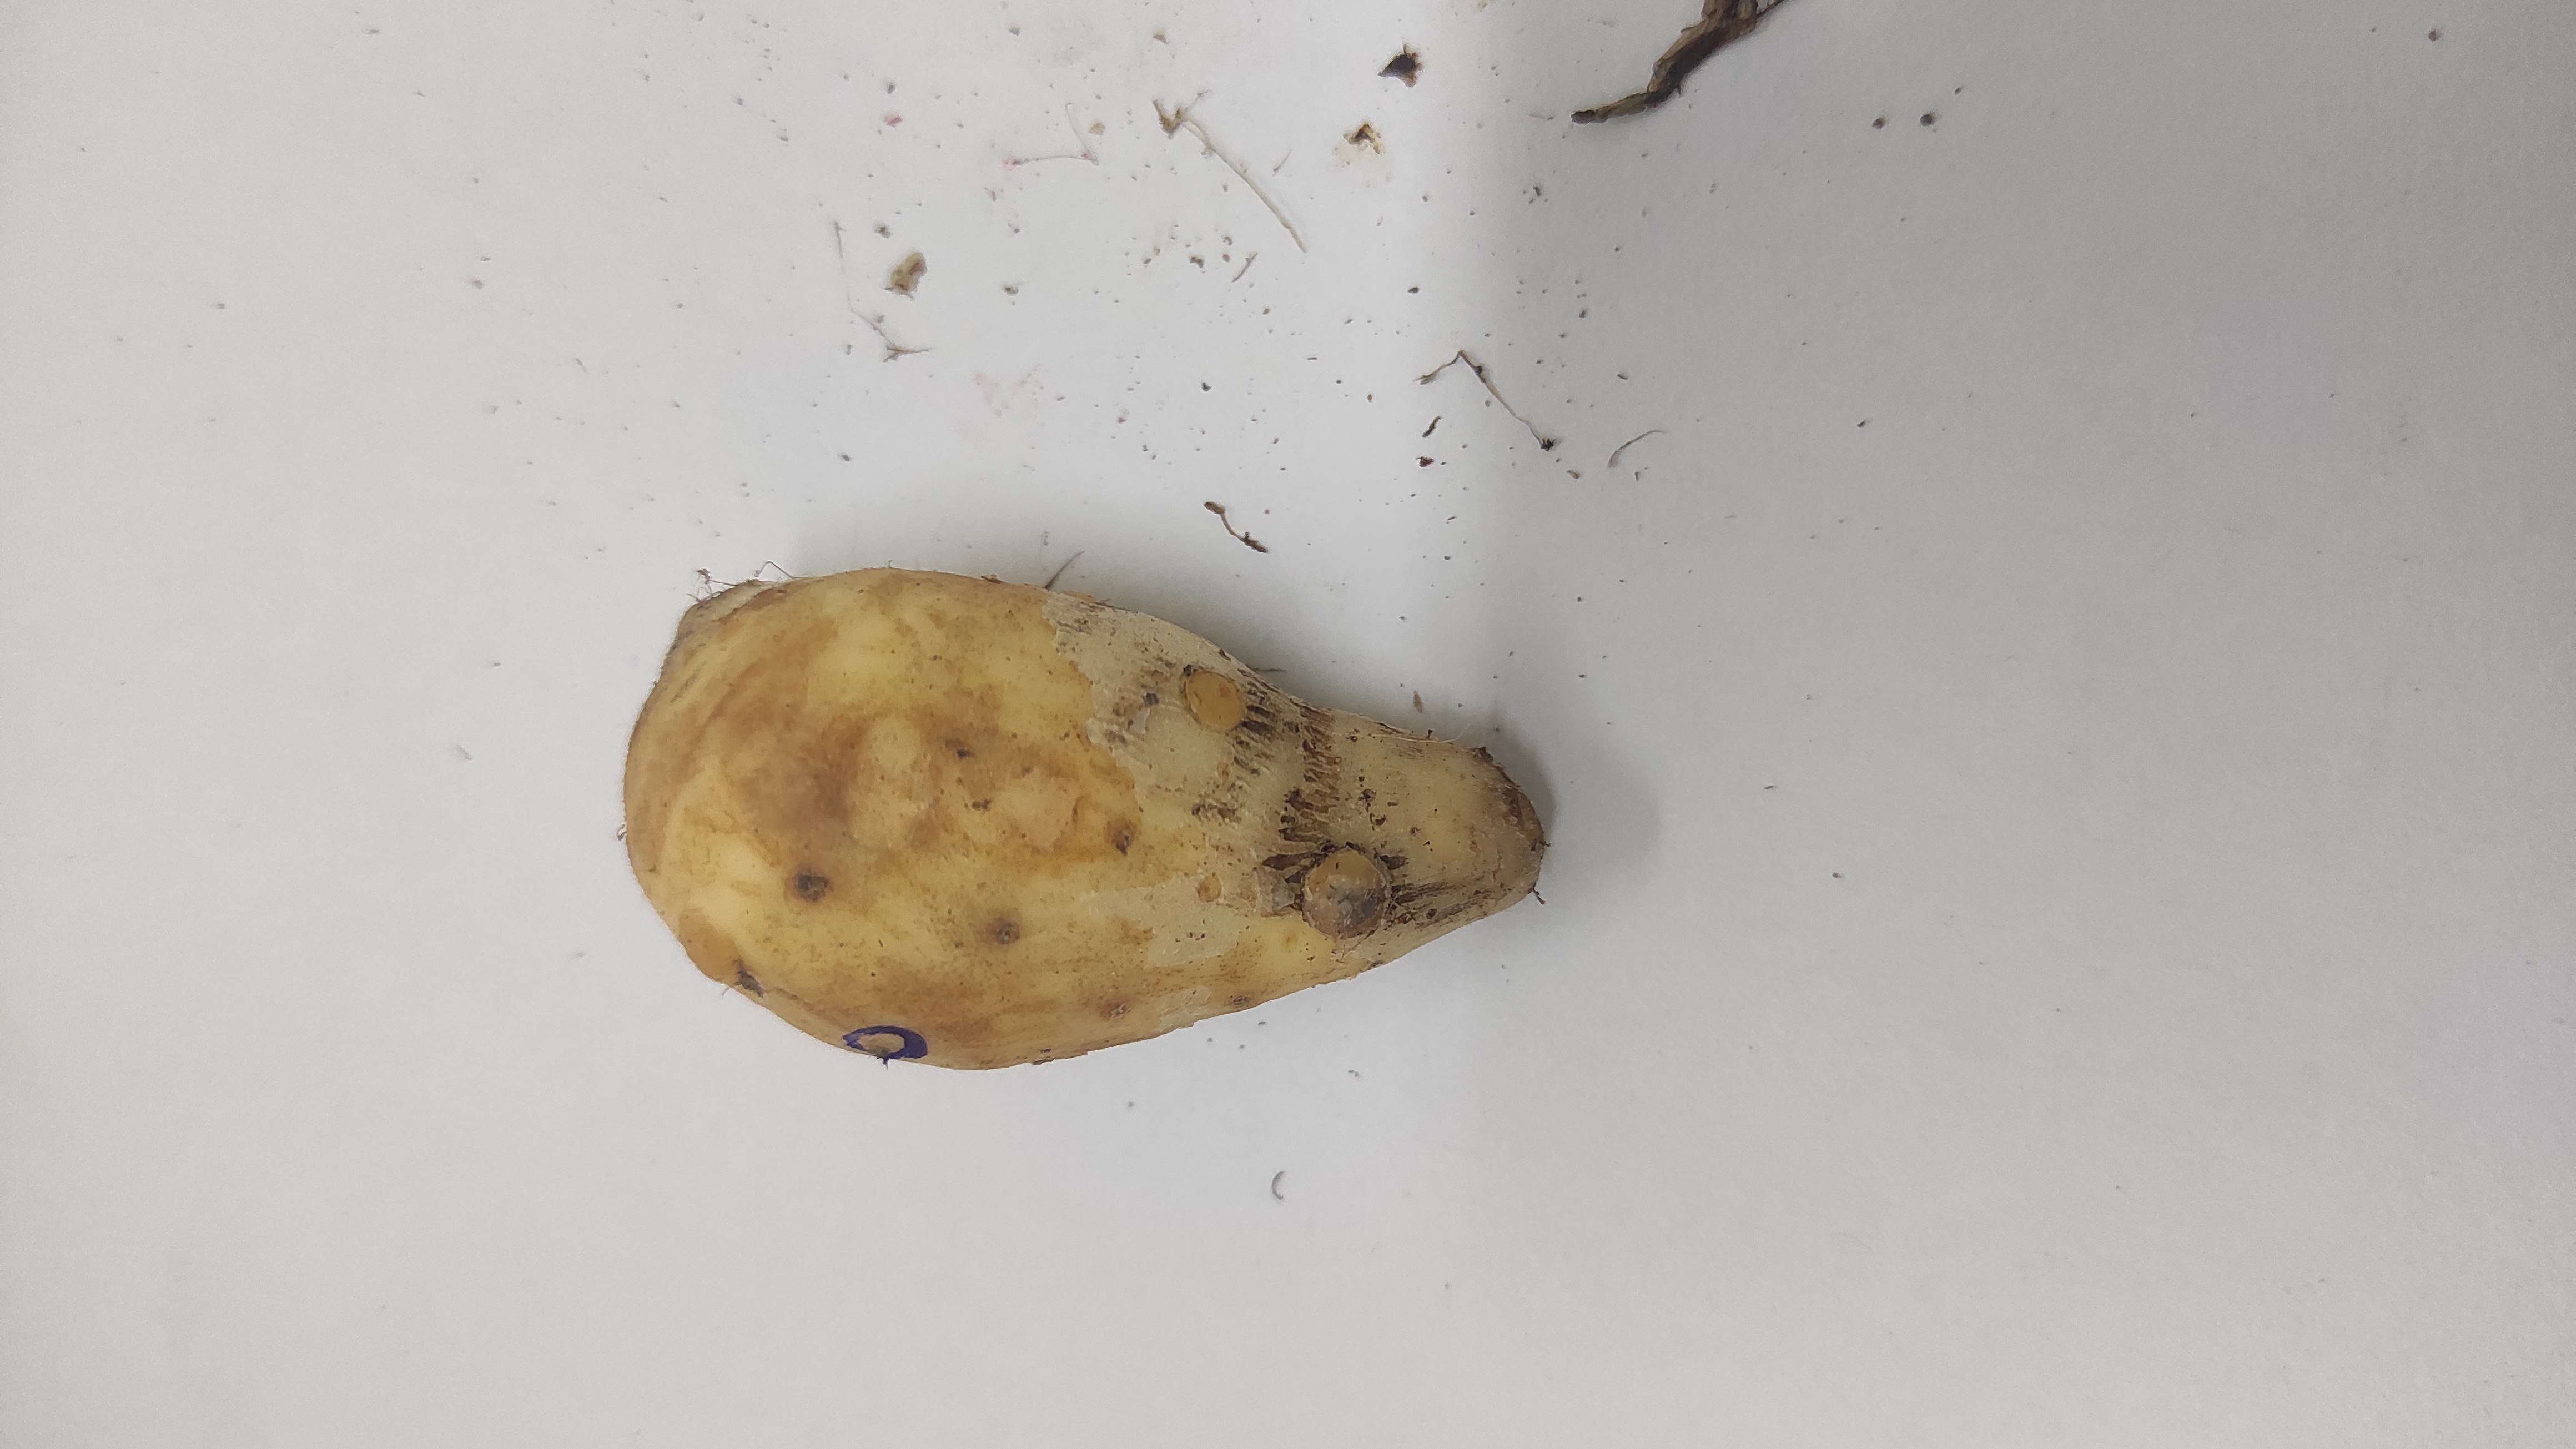
Crop: Taro root
Condition: Fresh